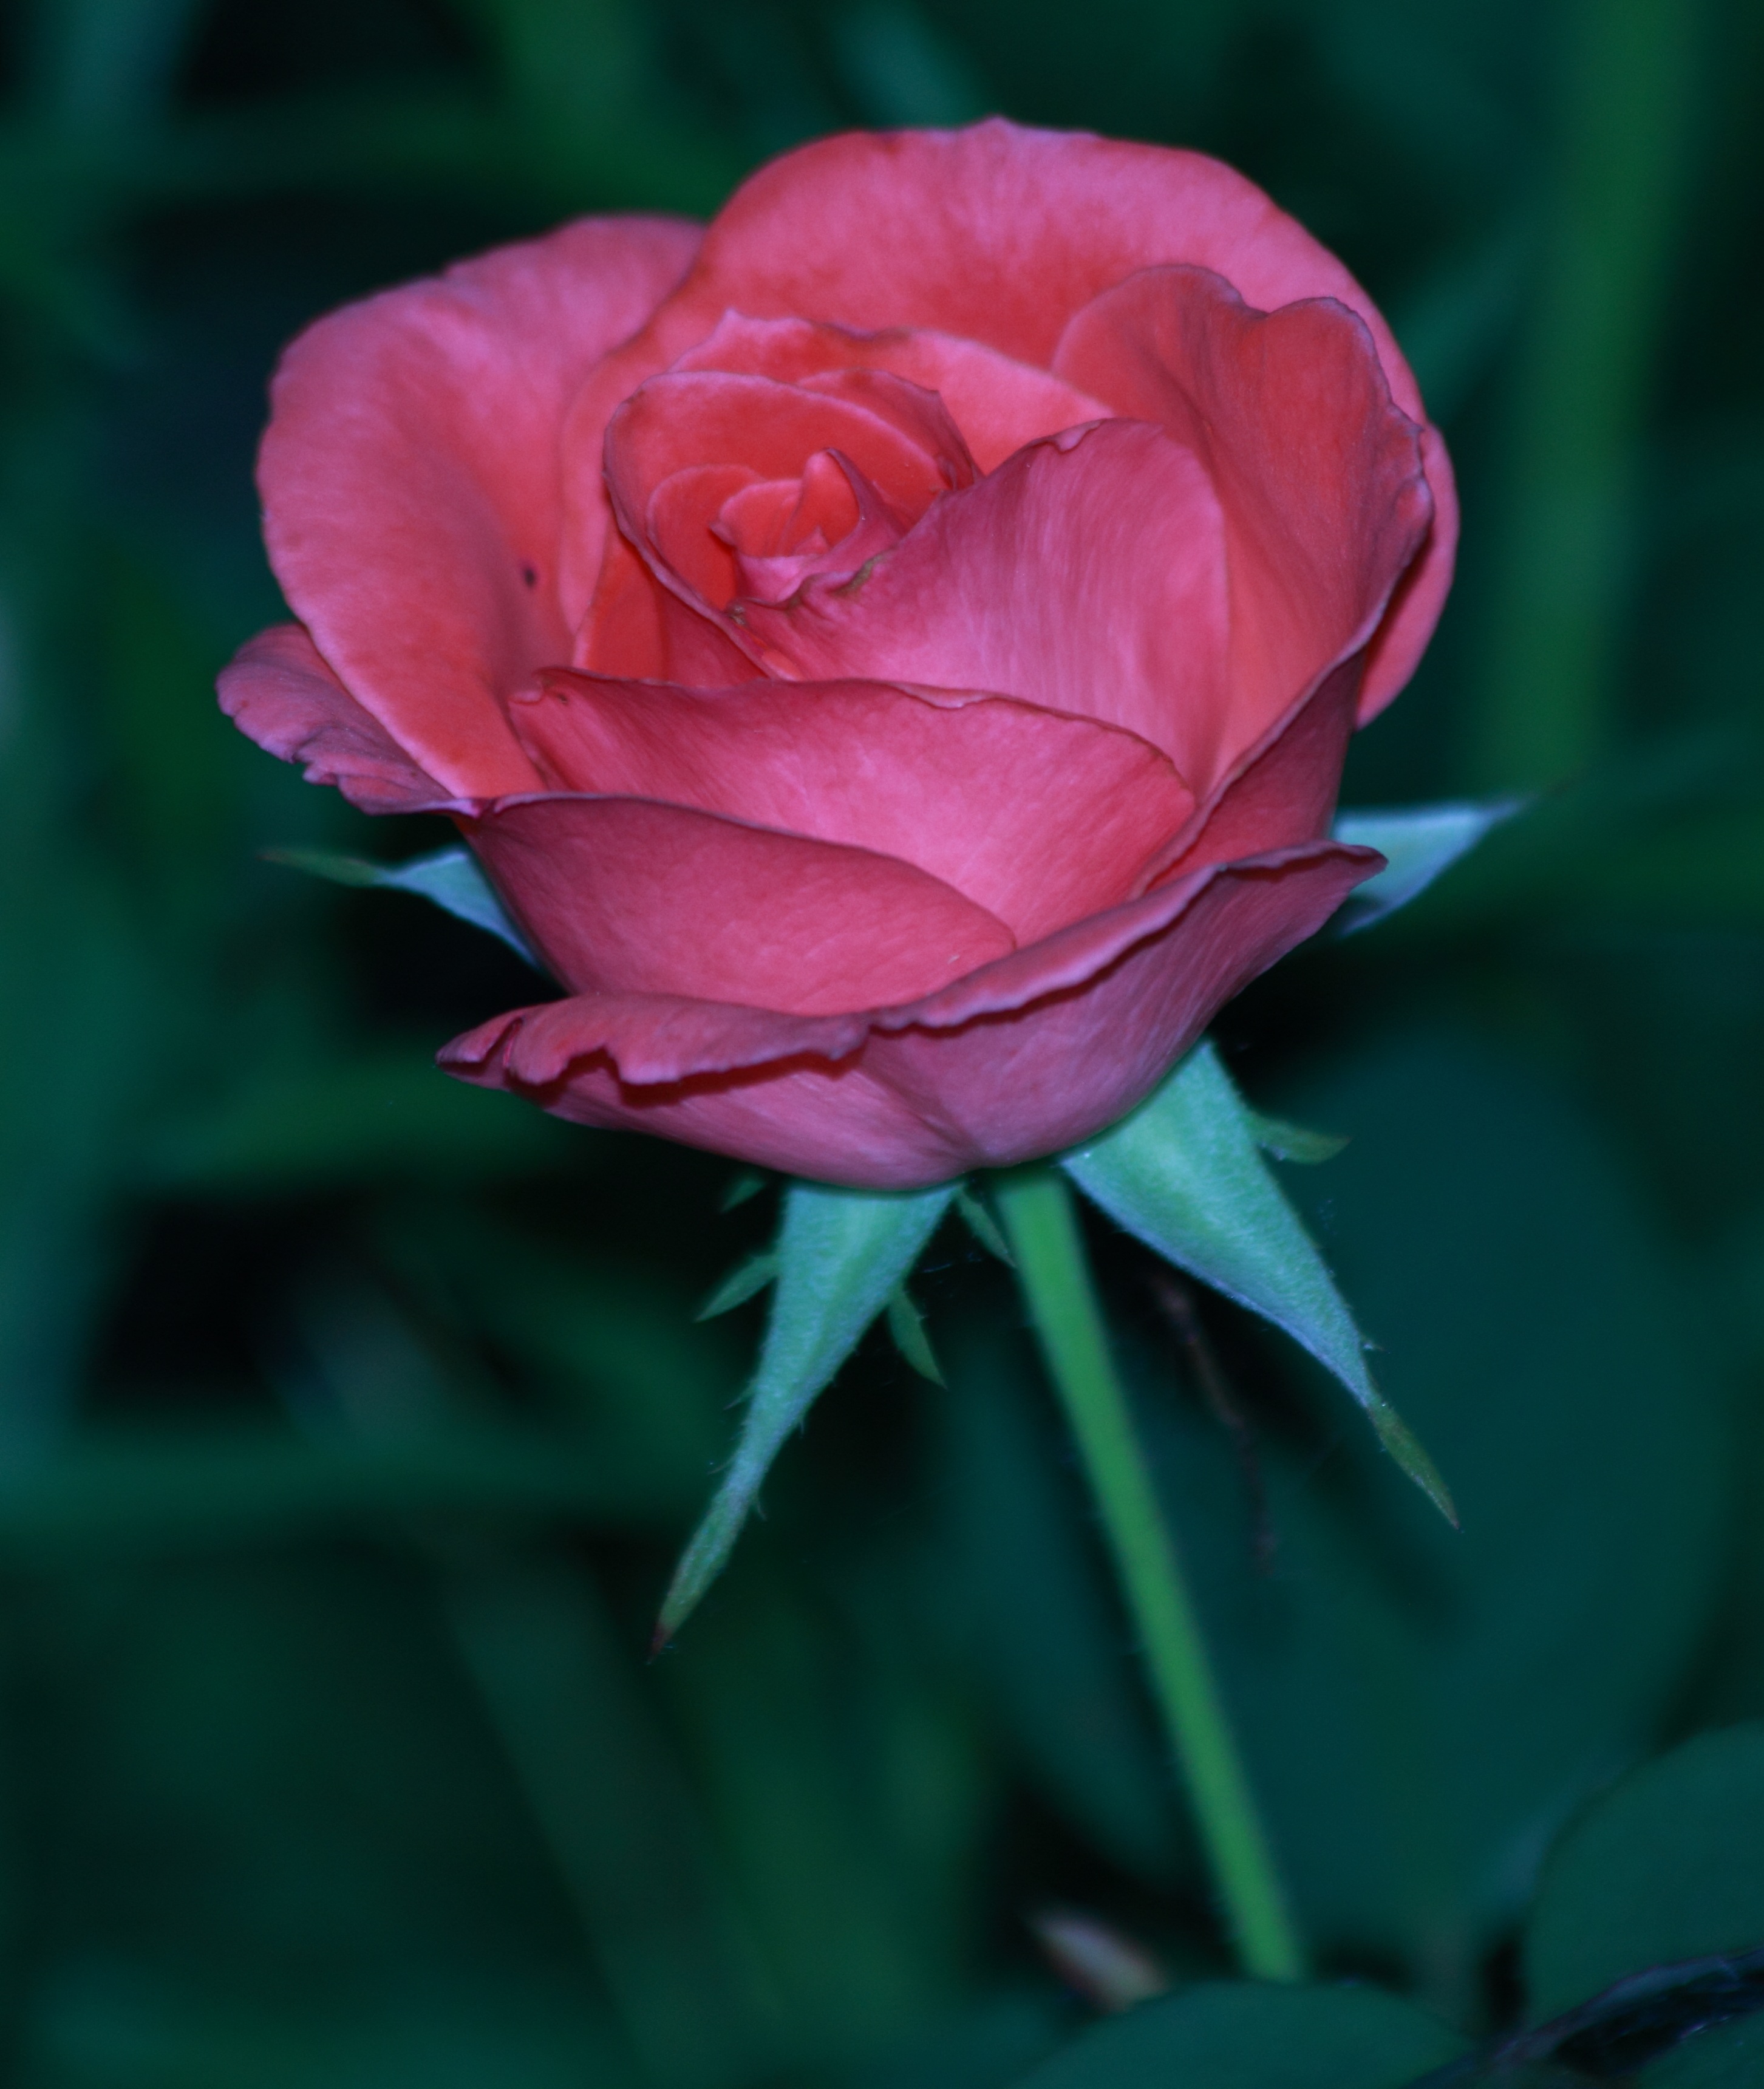
nature, plant, flower, petal, bloom, rose, green, red, pink, flora, close up, macro photography, flowering plant, garden roses, rose family, plant stem, land plant, rose order